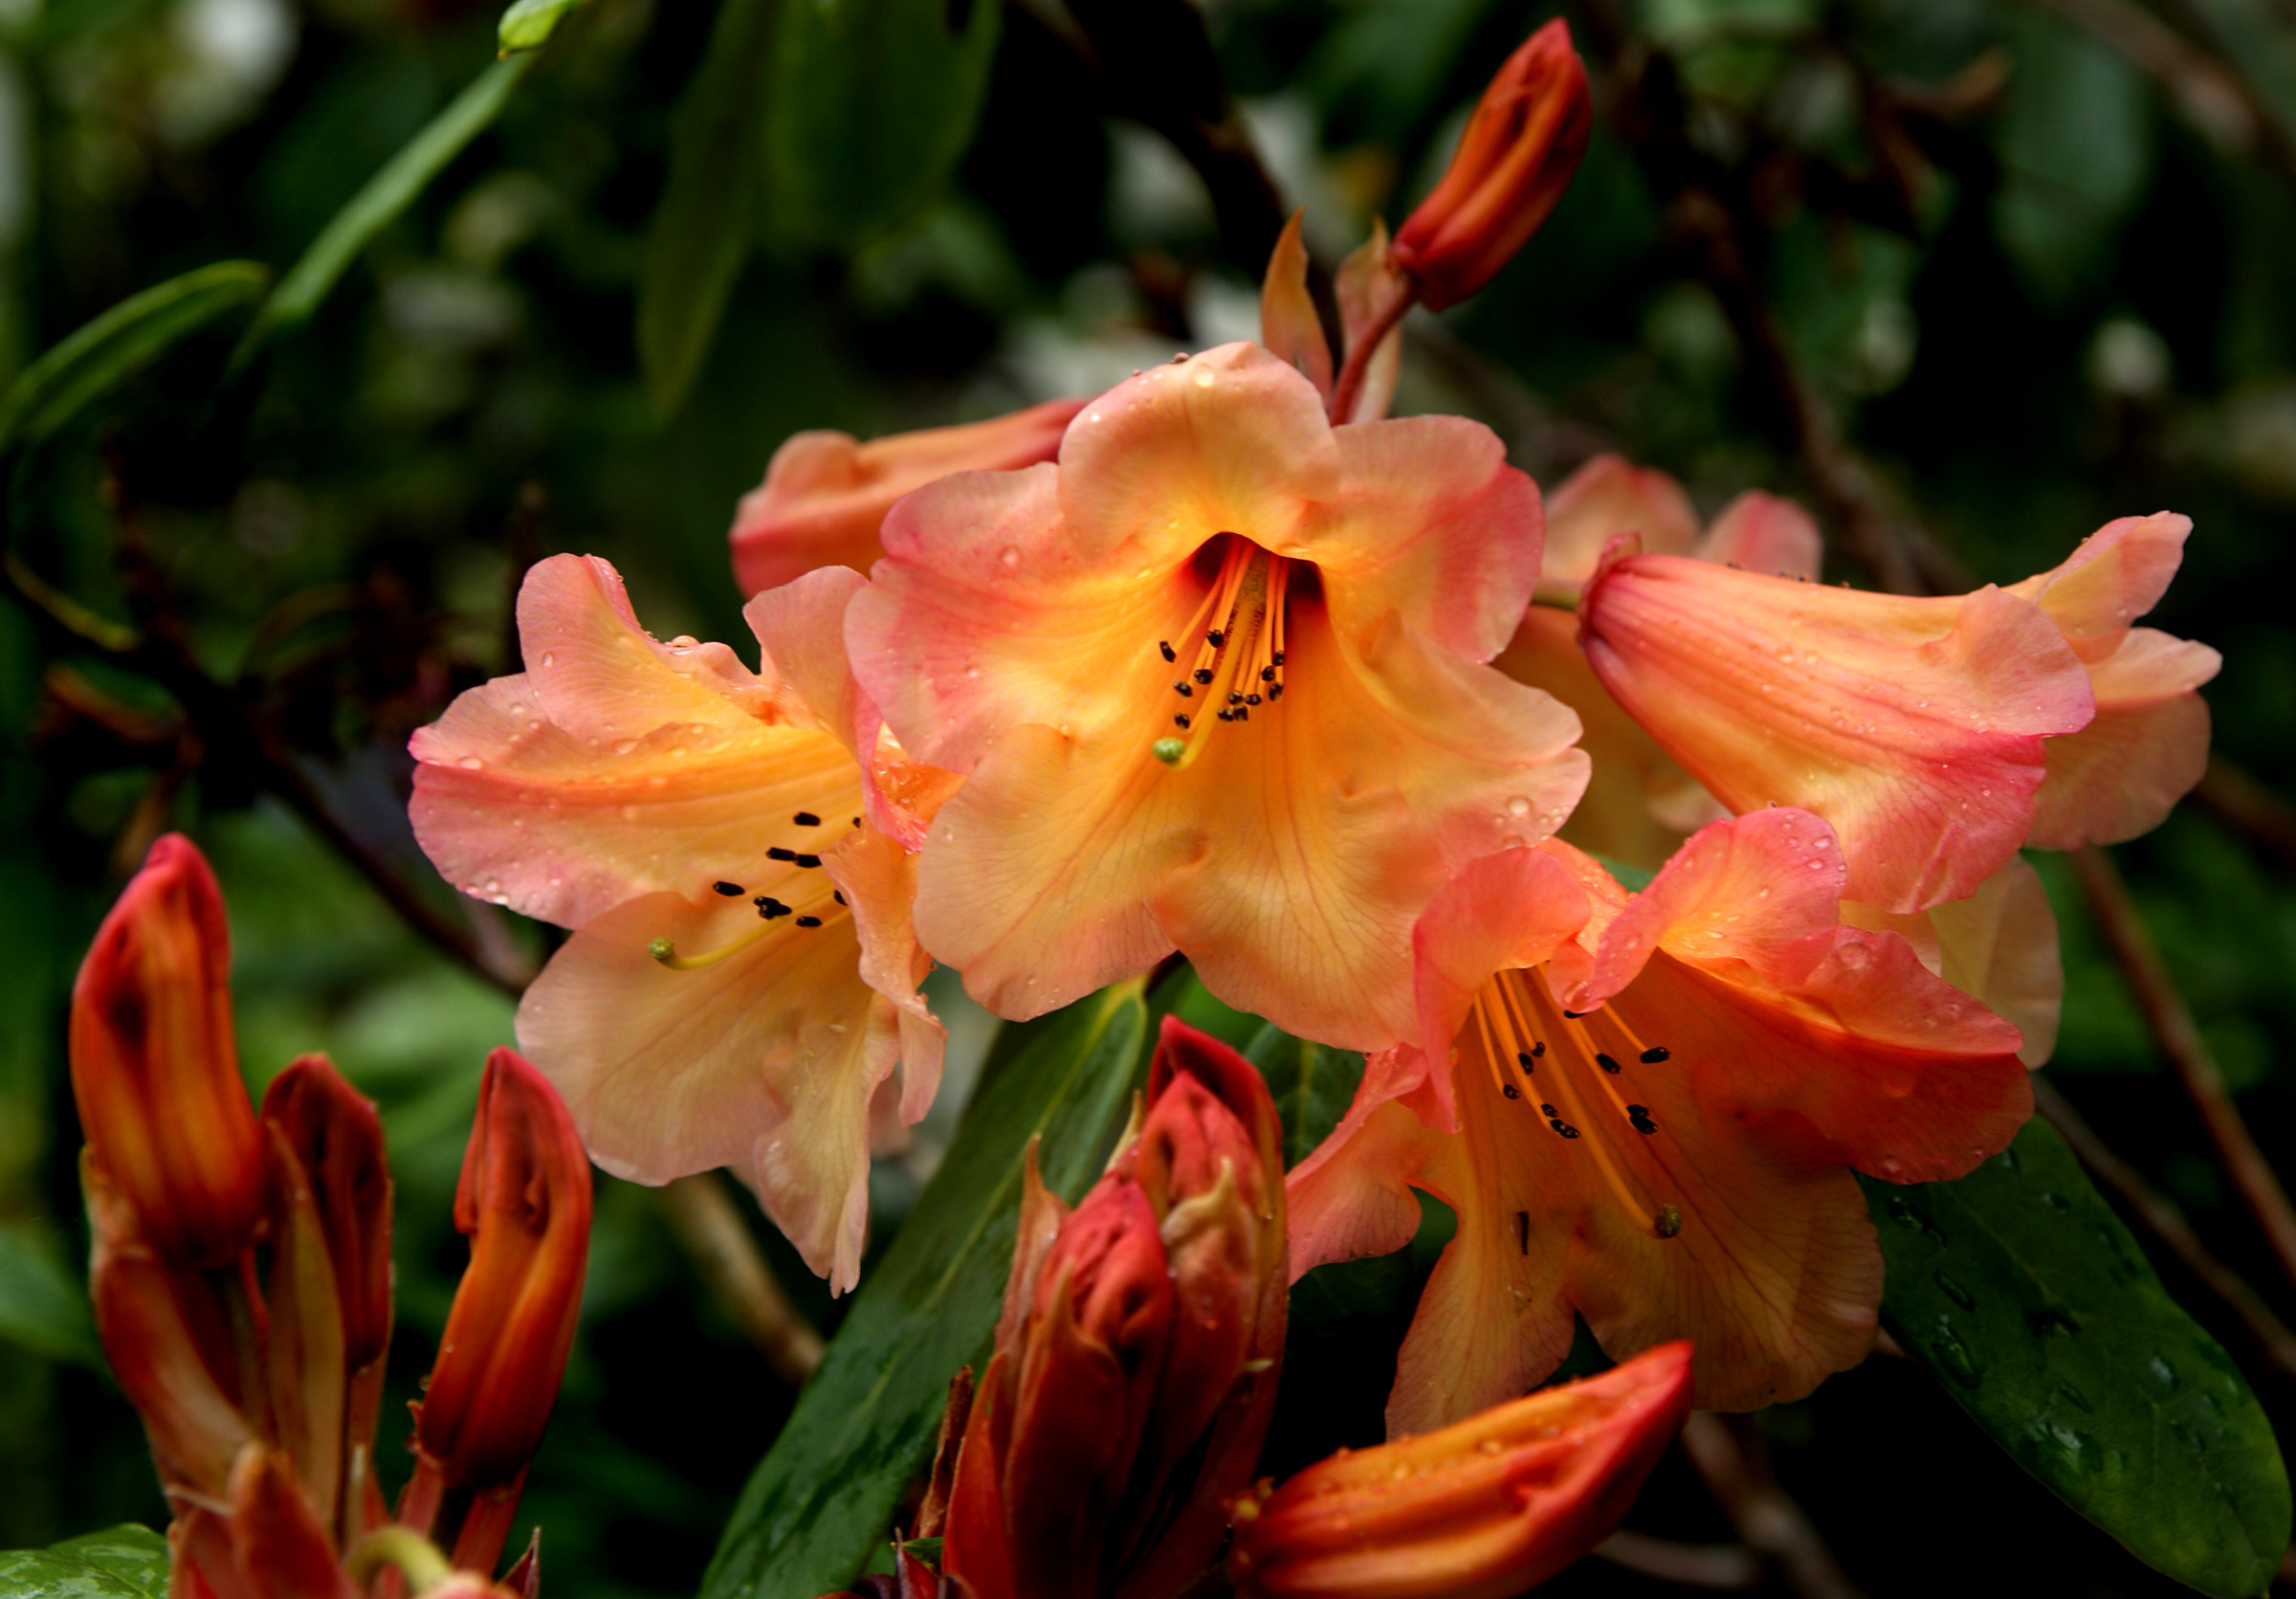
plant, flower, petal, botany, flora, publicdomain, shrub, lily, rhododendronilamorange, daylily, macro photography, flowering plant, orange lily, land plant